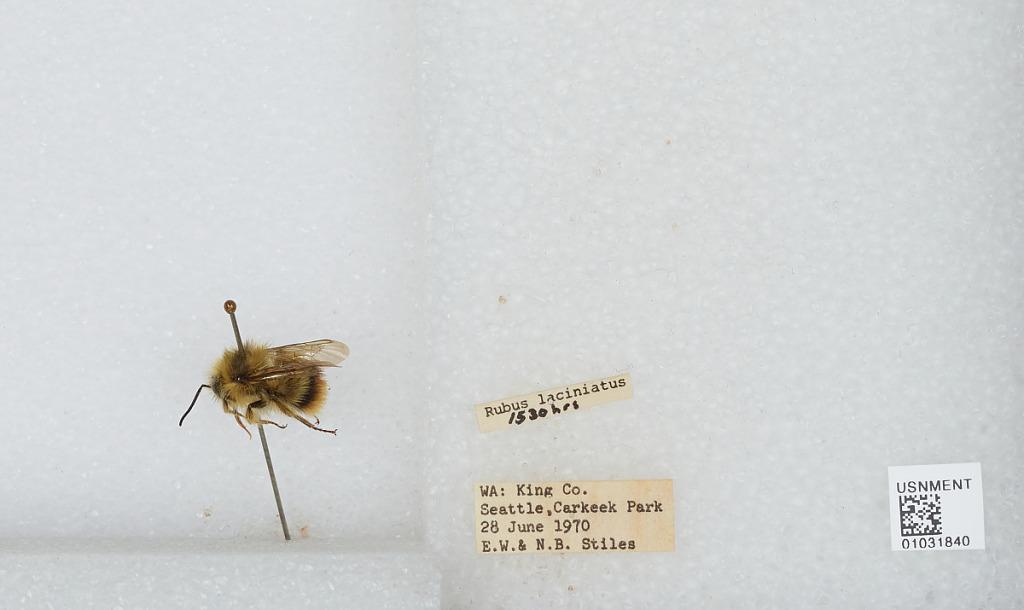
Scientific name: Bombus (Pyrobombus) mixtus Cresson
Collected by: E. Stiles & N. Stiles
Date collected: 1970-6-28
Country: United States
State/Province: Washington
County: King
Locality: Carkeek Park
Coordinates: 47.7128, -122.378